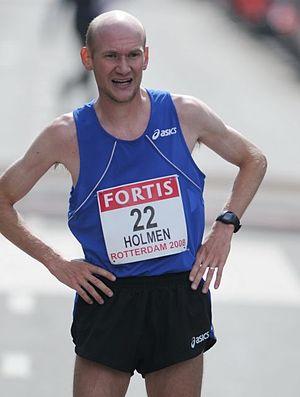
Janne Sven-Åke Holmén est un athlète finlandais, spécialiste du marathon.